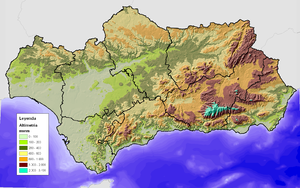
Le vignoble d'Andalousie est un vignoble espagnol correspondant à la région administrative autonome d'Andalousie.